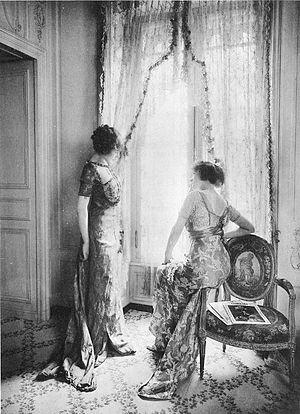
Callot Sœurs est le nom d'une maison de haute couture française ouverte en 1895, 24 rue Taitbout à Paris dans le 9ᵉ arrondissement par les quatre sœurs Callot : Marie Callot-Gerber, Marthe Callot-Bertrand, Regina Callot-Tennyson-Chantrell et Joséphine Callot-Crimont.